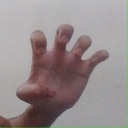
अक्षर: झ